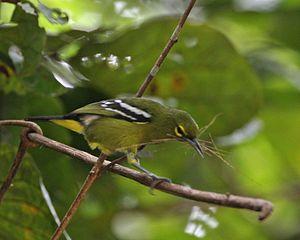
Le Iora émeraude est une espèce de passereau appartenant à la famille des Aegithinidae.